Gander International Airport

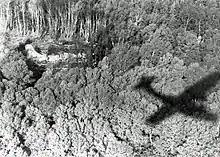
The crash site of the DC-4 on Newfoundland

Today, Gander remains an important stop for transatlantic flights that require a diversion. The long runways at the airport are a big reason for this, as any aircraft can land at the airport.